Emmanuel Louis Masqueray

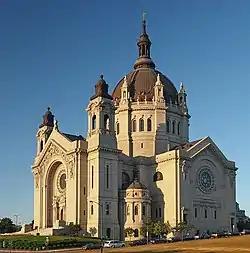
Cathedral of Saint Paul in St. Paul, Minnesota

Masqueray arrived in St. Paul in 1905 and remained there until his death. He designed about two dozen parish churches for Catholic and Protestant congregations in the upper Midwest, including: